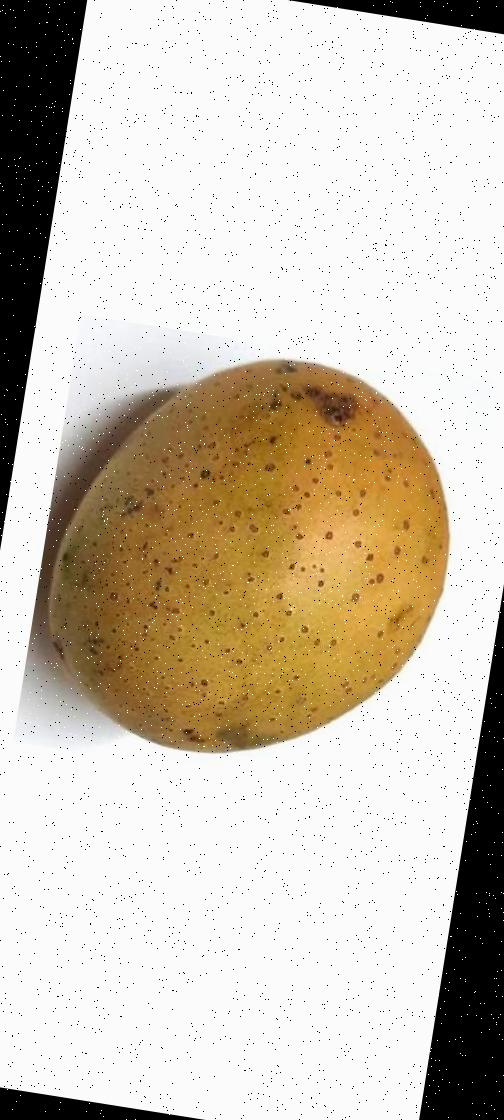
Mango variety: Gourmoti